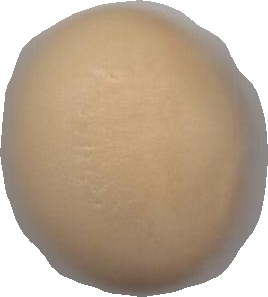
Variety: Dega